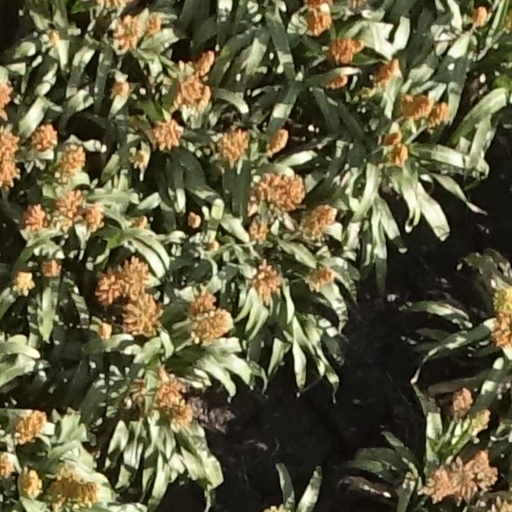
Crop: sorghum